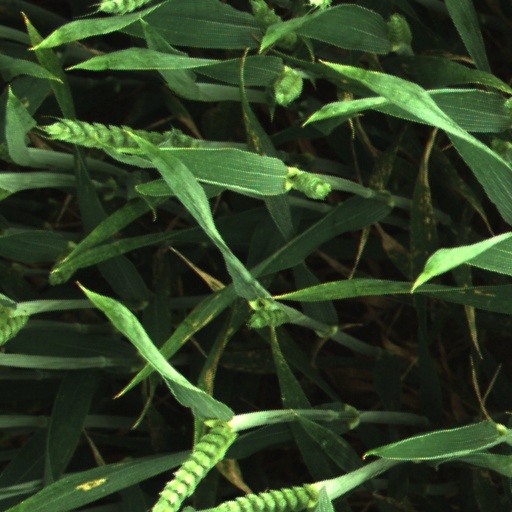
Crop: wheat